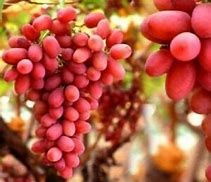
Label: grape